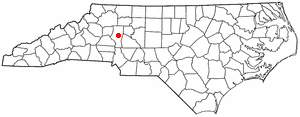
La ville de Statesville est le siège du comté d'Iredell, situé en Caroline du Nord, aux États-Unis, la population de la ville est estimée à 23 320 habitants.